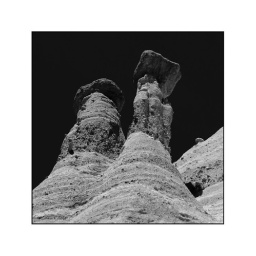
Kasha Ketuwe hoodoos in black and white